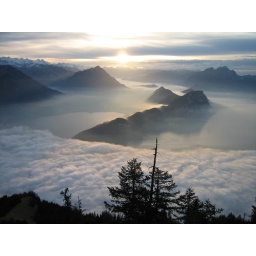
below this cloud is a lake which apparently always generates this cloud